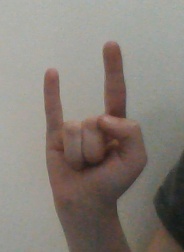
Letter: la